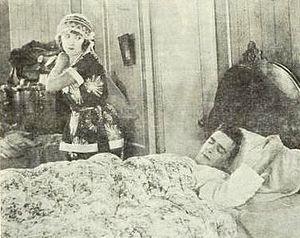
Harry Edwards est un réalisateur, scénariste et acteur canadien né le 11 octobre 1887 à Calgary et mort le 26 mai 1952 à Los Angeles.